George Dewhurst (Radical and Reformer)

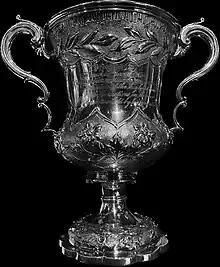
The silver cup presented to George Dewhurst by fellow radical reformers.

George Dewhurst's contribution to the cause of reform was clearly recognised before and shortly after the time of his death. His memorial in Blackburn Cemetery has already been mentioned, but he also received a fine silver cup from fellow Radical reformers with the inscription: